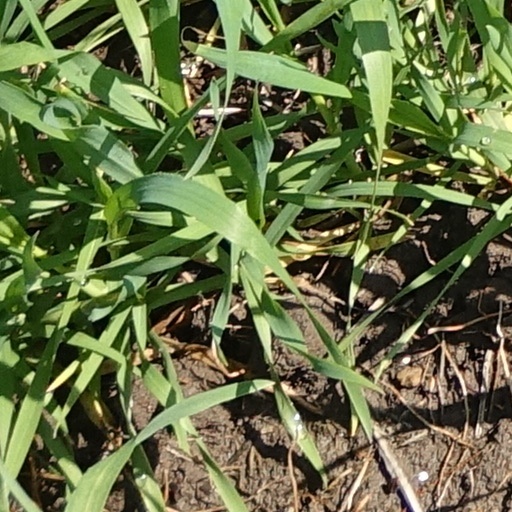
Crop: wheat